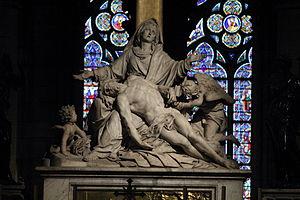
Nicolas Coustou (Français, 1658-1733): Pietà, 1723, autel de la cathédrale Notre-Dame de Paris, avec l'ancien devant d'autel, Paris, France.
Des statues de pierre, de cuivre et de bronze, y compris des statues des douze apôtres et des quatre évangélistes qui entouraient la base de la flèche, avaient été retirées du site quelques jours avant l'incendie de 2019 dans le cadre des travaux de rénovation.